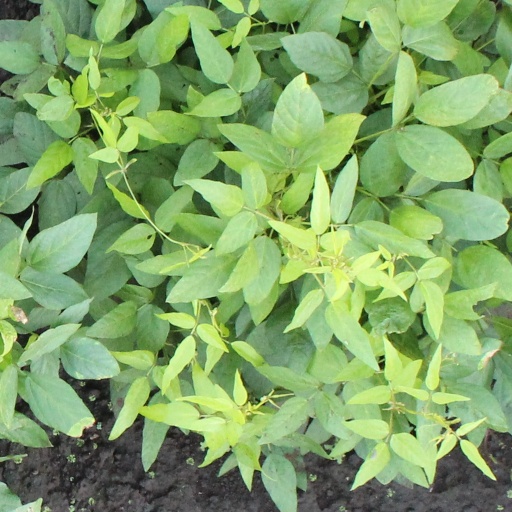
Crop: soybean